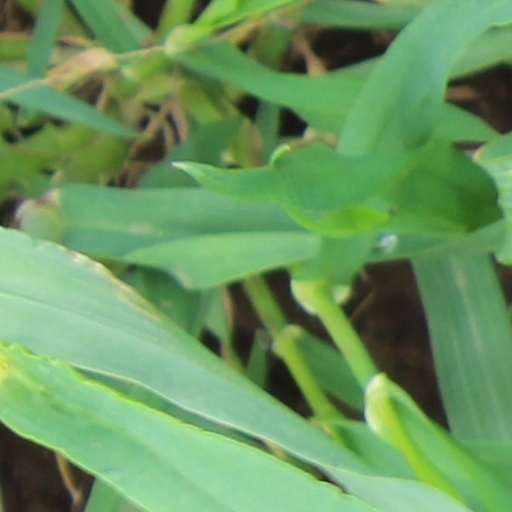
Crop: wheat